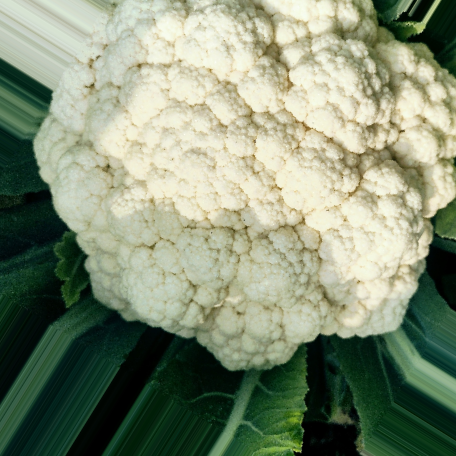
Label: Disease Free